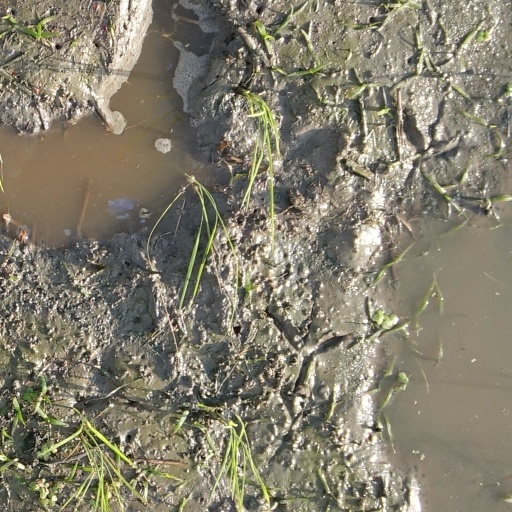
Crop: rice